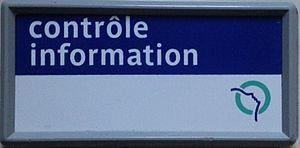
badge controle
Un contrôleur de la RATP est chargé, principalement, d'effectuer, en région parisienne, un contrôle des titres de transport dans le métro de Paris, sur les sections de lignes RATP du réseau express régional d'Île-de-France, dans les tramways des huit lignes du tramway d'Île-de-France gérées par la Régie ainsi que dans les autobus du réseau de bus RATP.